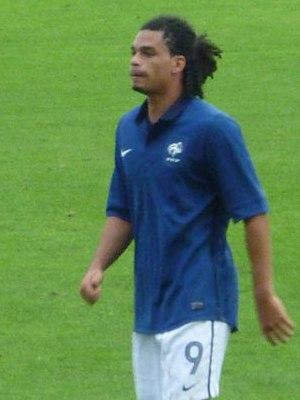
Emmanuel Rivière, attaquant de l'équipe de France U21. Match qualificatif contre le Kazakhstan à Clermont-Ferrand.